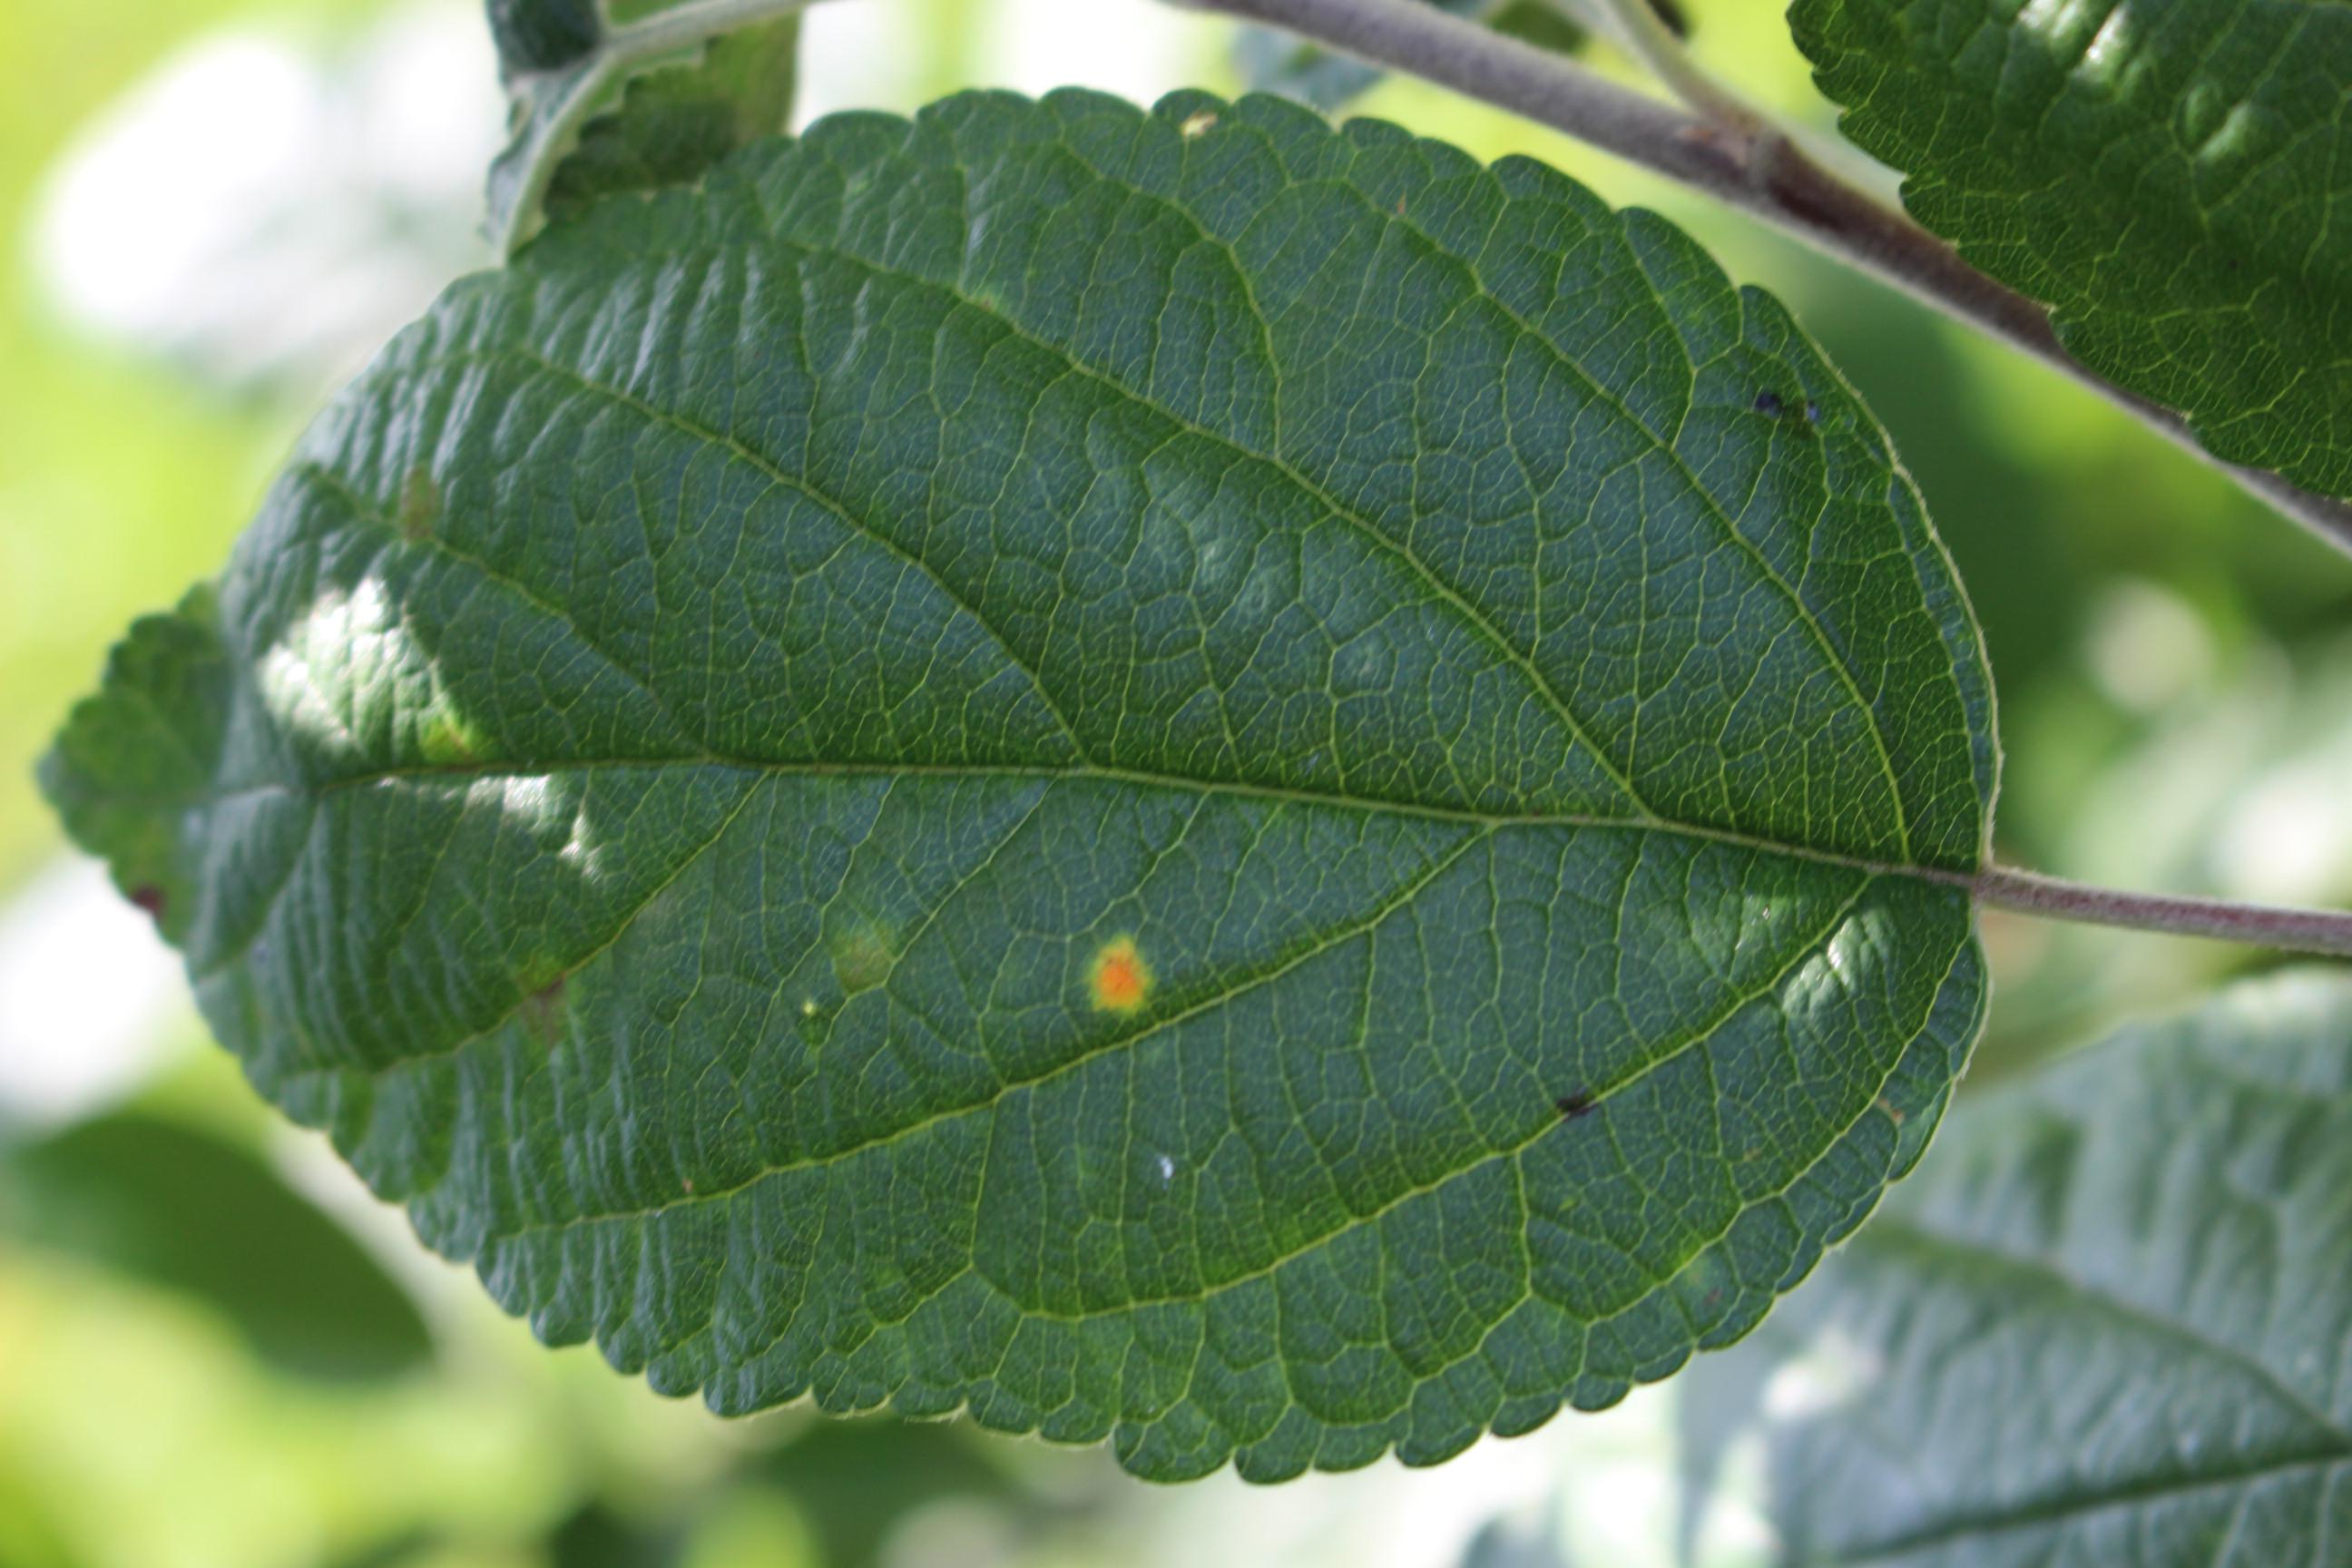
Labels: rust